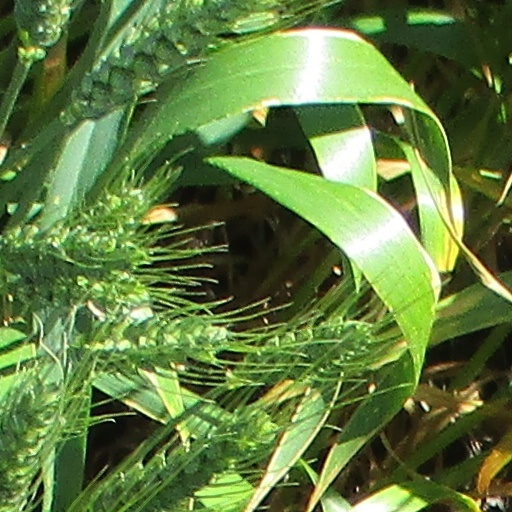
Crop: wheat